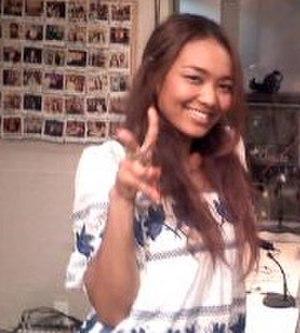
Crystal Kay Williams est une chanteuse japonaise.